Serious Request

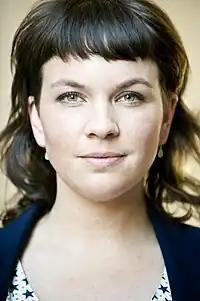
Flanders DJ Siska Schoeters co-hosted Music For Life in 2007, 2008, 2009, 2011 and 2013

In the Netherlands, the house of 3FM Serious Request was moved to another city for the first time, starting in The Hague. The DJs for the year were Gerard Ekdom, Rob Stenders and Michiel Veenstra. Sander Lantinga and Giel Beelen, occupants of the house the previous year, decided not to enter the voting and were unavailable to be chosen - instead, they volunteered to do tasks or errands in return for donations.